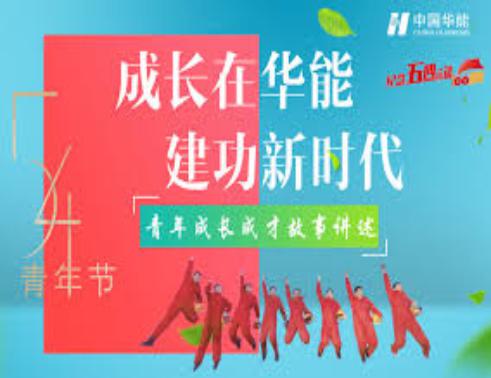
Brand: HuaNeng
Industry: Others